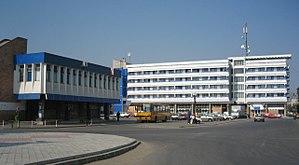
Măgurele est une ville roumaine située dans le județ d'Ilfov.